Fish Hawk (film)

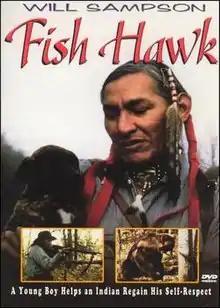
DVD Cover

Fish Hawk is a 1979 Canadian drama film directed by Donald Shebib. The screenplay was written by Blanche Hanalis, based on the novel "Old Fish Hawk" by Mitchell Jayne. The film was nominated for several Genie Awards including for direction, editing and best performance by a foreign actor. It was also entered into the 11th Moscow International Film Festival.